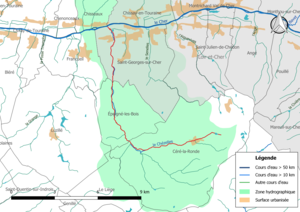
Carte du cours d'eau «
Le Chézelles, ou Aigremont, est un cours d'eau français qui coule dans les départements d'Indre-et-Loire et de Loir-et-Cher. C'est un affluent du Cher en rive gauche et donc un sous-affluent de la Loire.